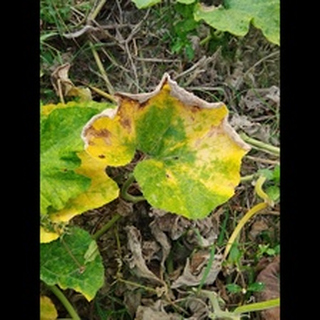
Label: pumpkin_mosaic_disease